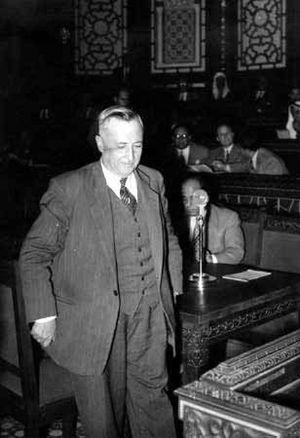
Said Al-Ghazzi né le 11 juin 1893 à Damas et mort dans la même ville le 18 septembre 1967 est un avocat et homme politique, deux fois premier ministre et ministre des affaires étrangères de Syrie. Il fait partie des élites ottomanes.